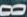
Number: 8